Answer in natural language. Considering the relative positions, is flatscreen television black bezel offscreen above or below DeskLamp? Choose between the following options: below or above
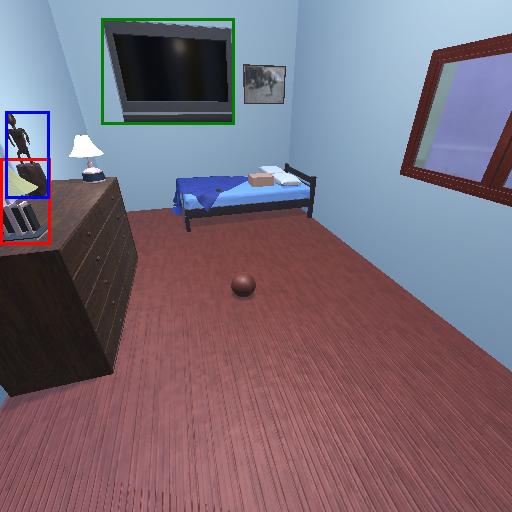
<answer>above</answer>